Regensburg Cathedral

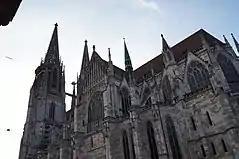
Regensburg exterior

Regensburg Cathedral, also known as St. Peter's Cathedral, is an example of important Gothic architecture within the German state of Bavaria. It is a landmark for the city of Regensburg, Germany, and the seat of the Catholic Diocese of Regensburg.